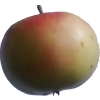
Label: Apple 11